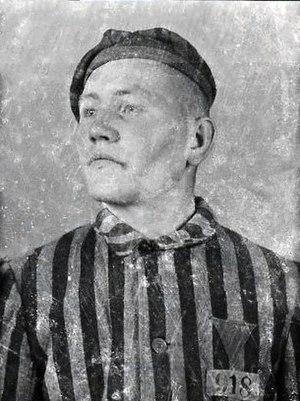
Kazimierz Piechowski, API : né le 3 octobre 1919 à Rajkowy en Pologne et mort le 15 décembre 2017 à Gdańsk est un ancien détenu des camps de concentration nazis, soldat de l'Armia Krajowa, et diplômé de Polytechnique de Gdańsk